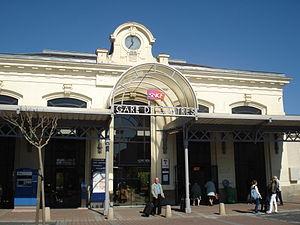
Façade de la gare de Castres.
La gare de Castres est une gare ferroviaire française située sur le territoire de la commune de Castres, à proximité du centre ville, dans le département du Tarn, en région Occitanie.
Cet article recense de manière non exhaustive les différents lieux et monuments qui composent le patrimoine de la ville de Castres.